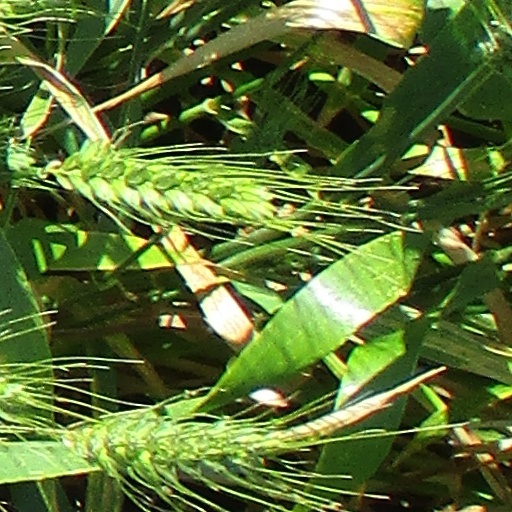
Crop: wheat